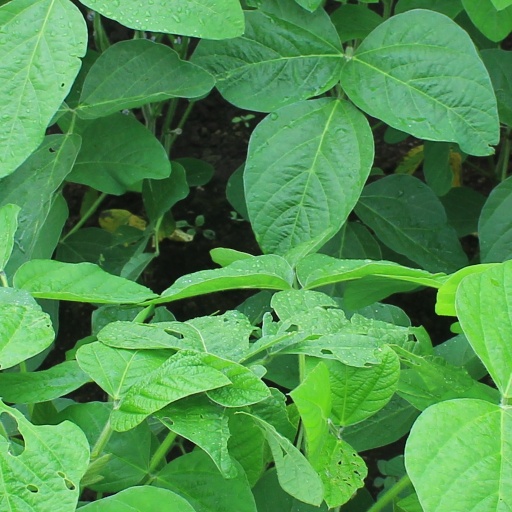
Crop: soybean